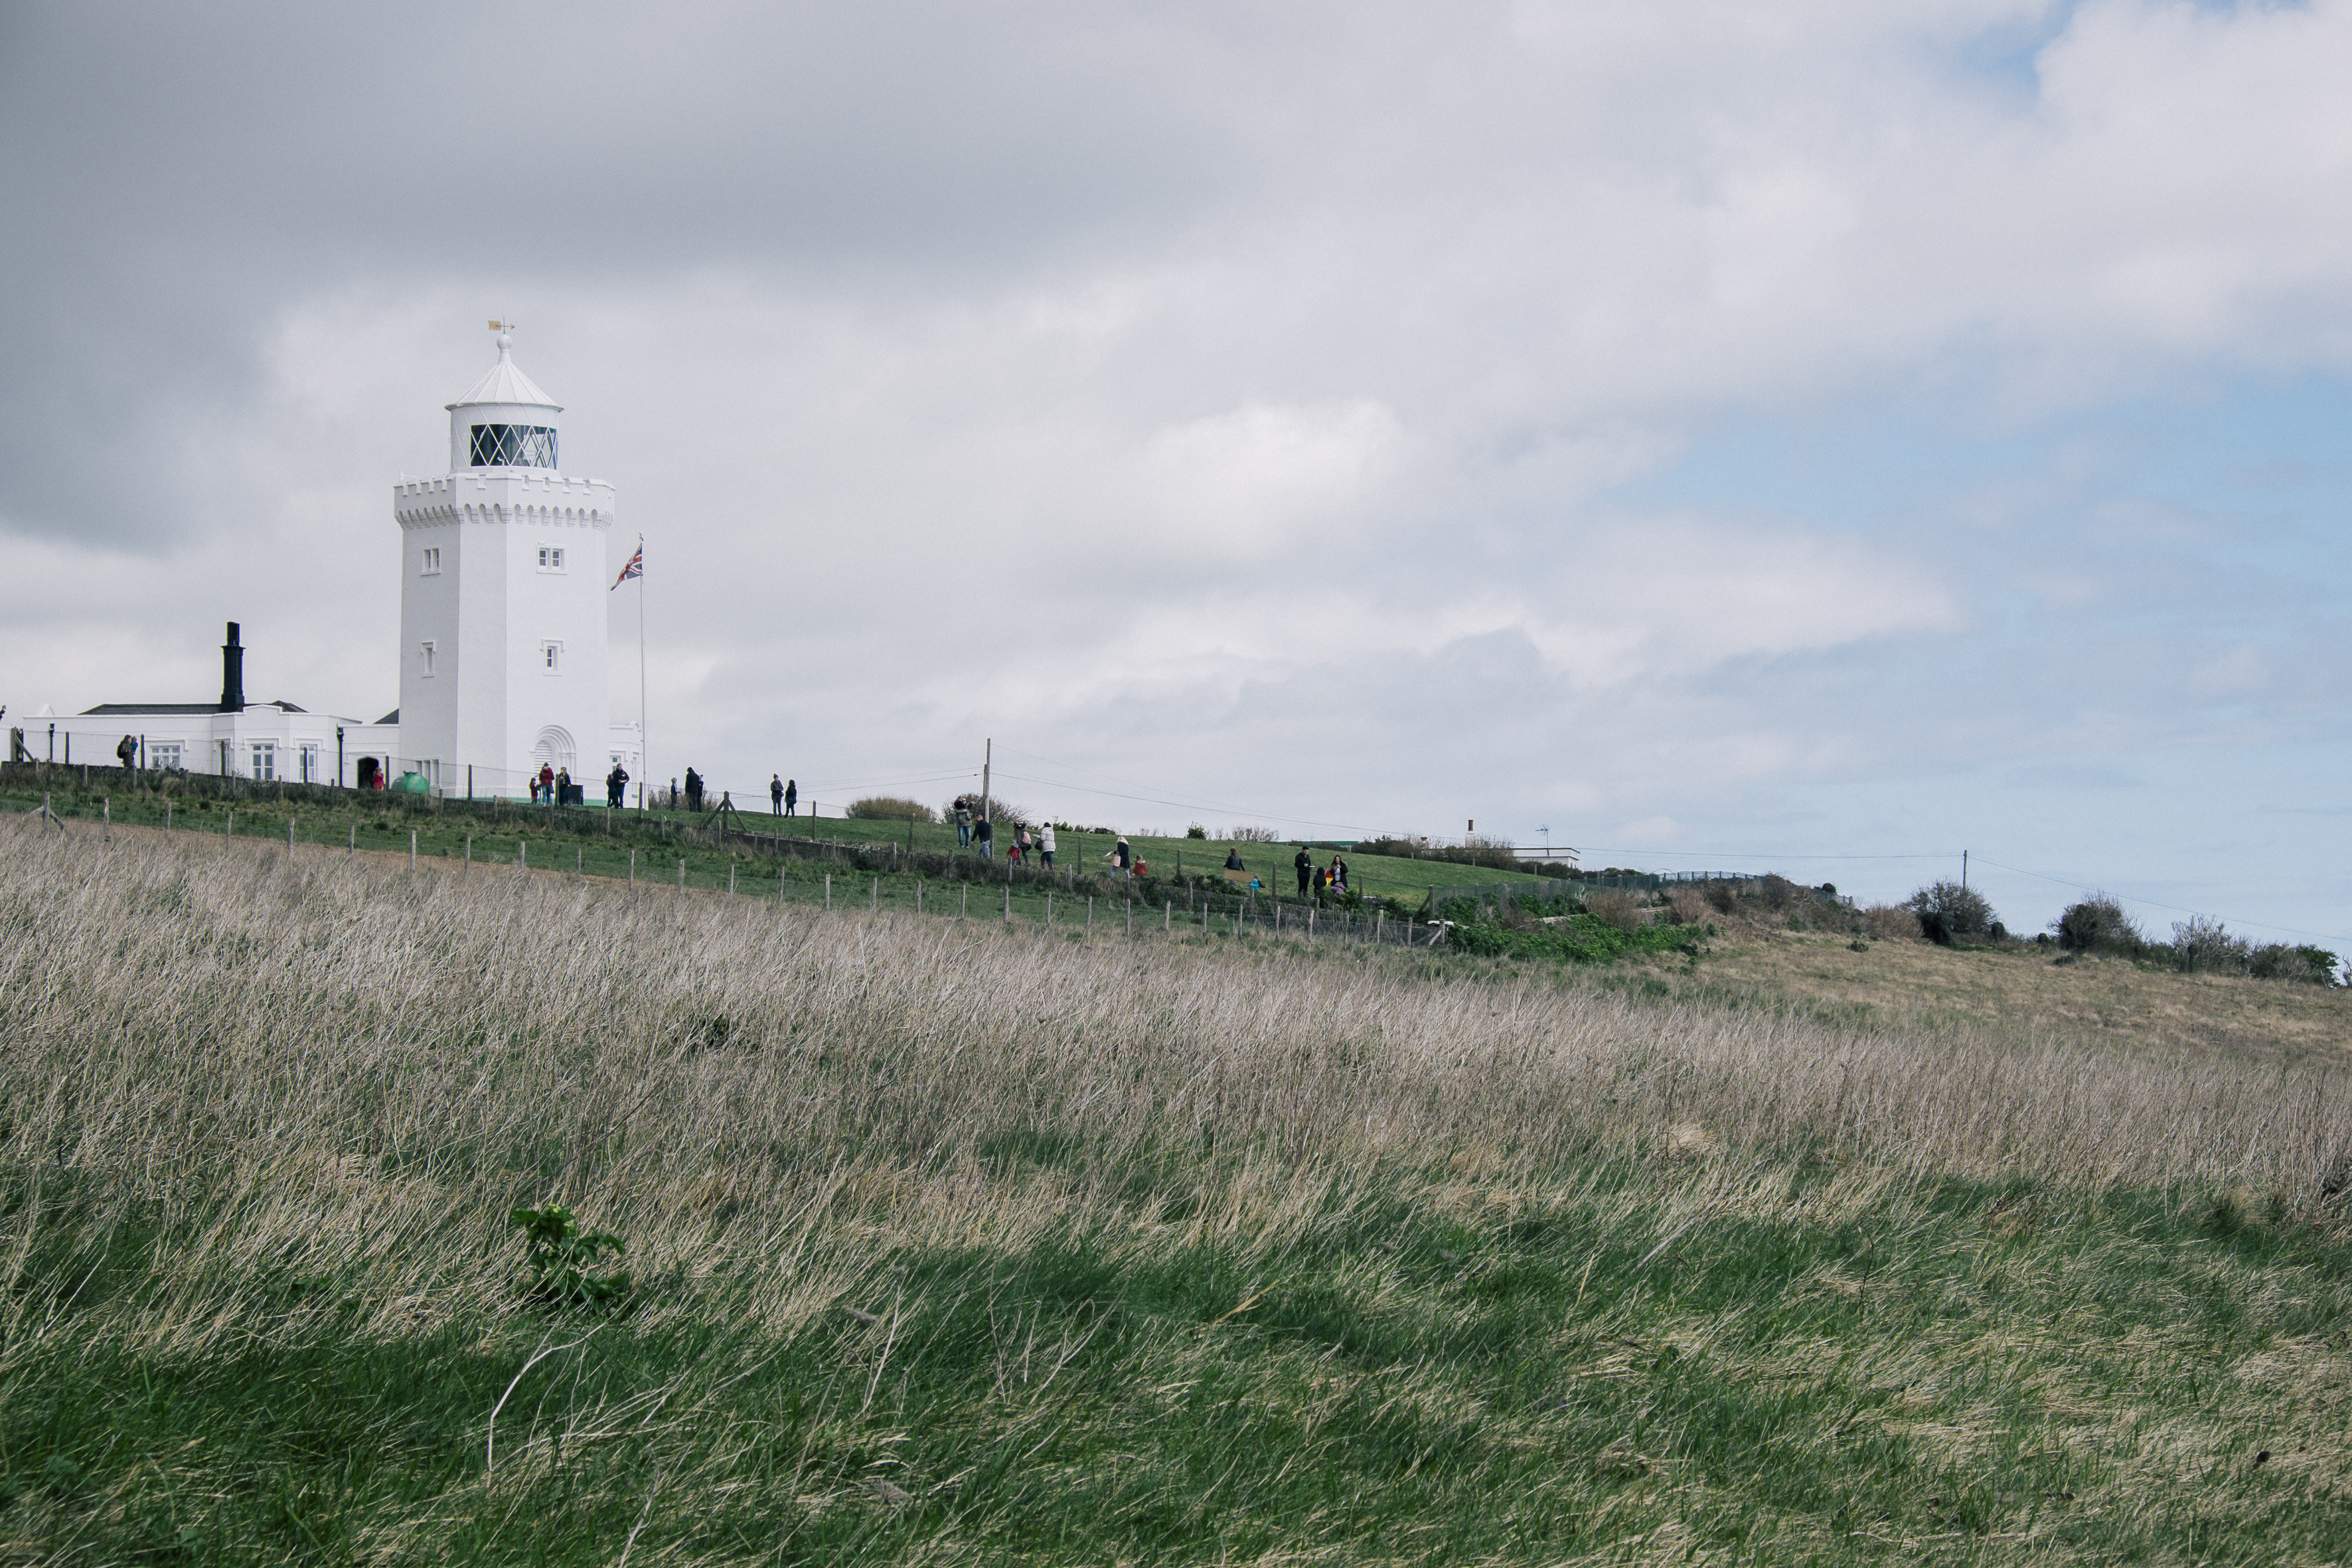
sea, coast, horizon, lighthouse, field, farm, prairie, wind, travel, fujifilm, tower, waterway, plain, uk, england, polder, fuji, dover, fujixt1, fujix, whitecliffs, rural area